Monte Cavo

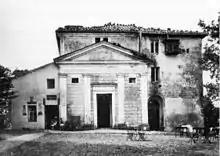
Hotel Monte Cavo at the beginning of the 20th century.

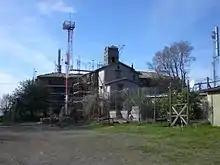
The same structure used as a telecommunications station at the end of the 20th century.

In the Early Middle Ages the temple of "Iuppiter Latiaris" was replaced by a hermitage devoted to Saint Peter, built by a Dalmatian hermit. It was visited by Pope Pius II in 1463, and subsequently by Pope Alexander VII. After the Dalmatian hermits the Polish religious order of Edmondo of Buisson was established there, then the Trinitarian Spaniards, and finally the Flemish Missionaries.